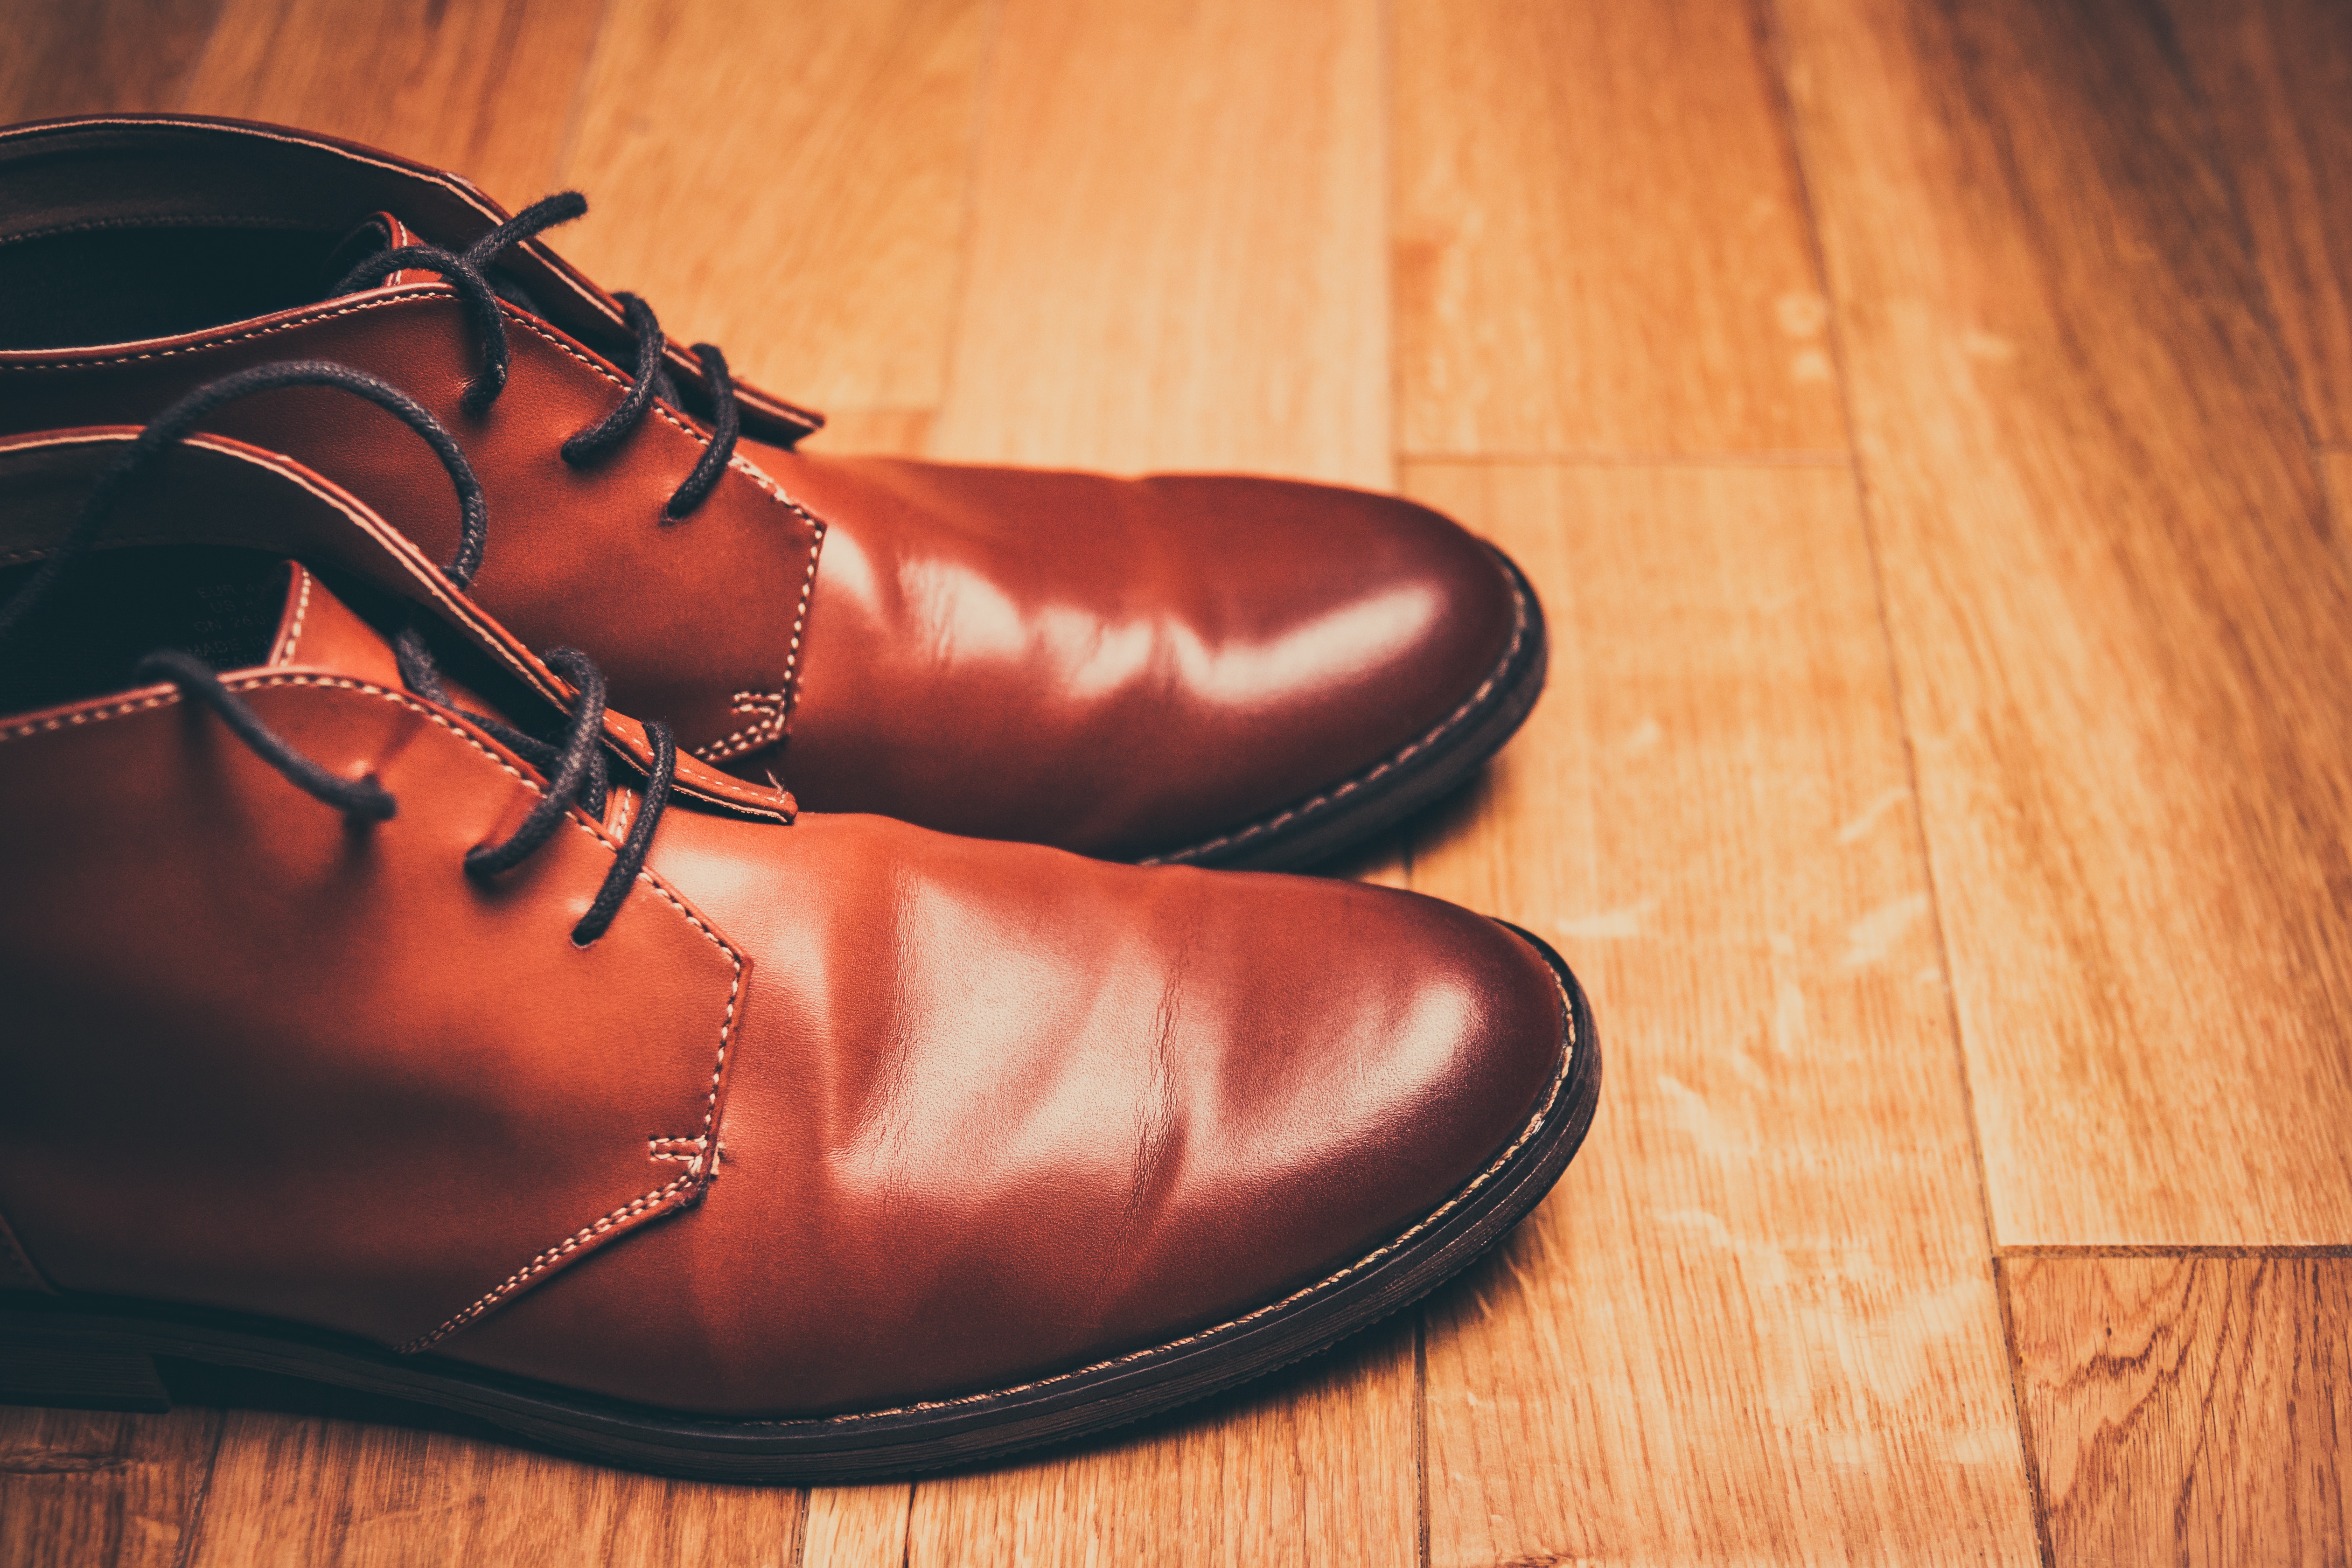
shoe, leather, boot, leg, spring, lace, human body, footwear, pair, high heeled footwear, outdoor shoe